Mangaroa railway station

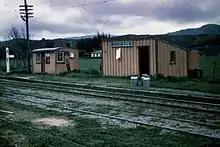
Mangaroa Railway Station in the early 1950s, shortly before closure

Mangaroa station was not originally built prior to the opening of Kaitoke station as part of the Mungaroa Contract.